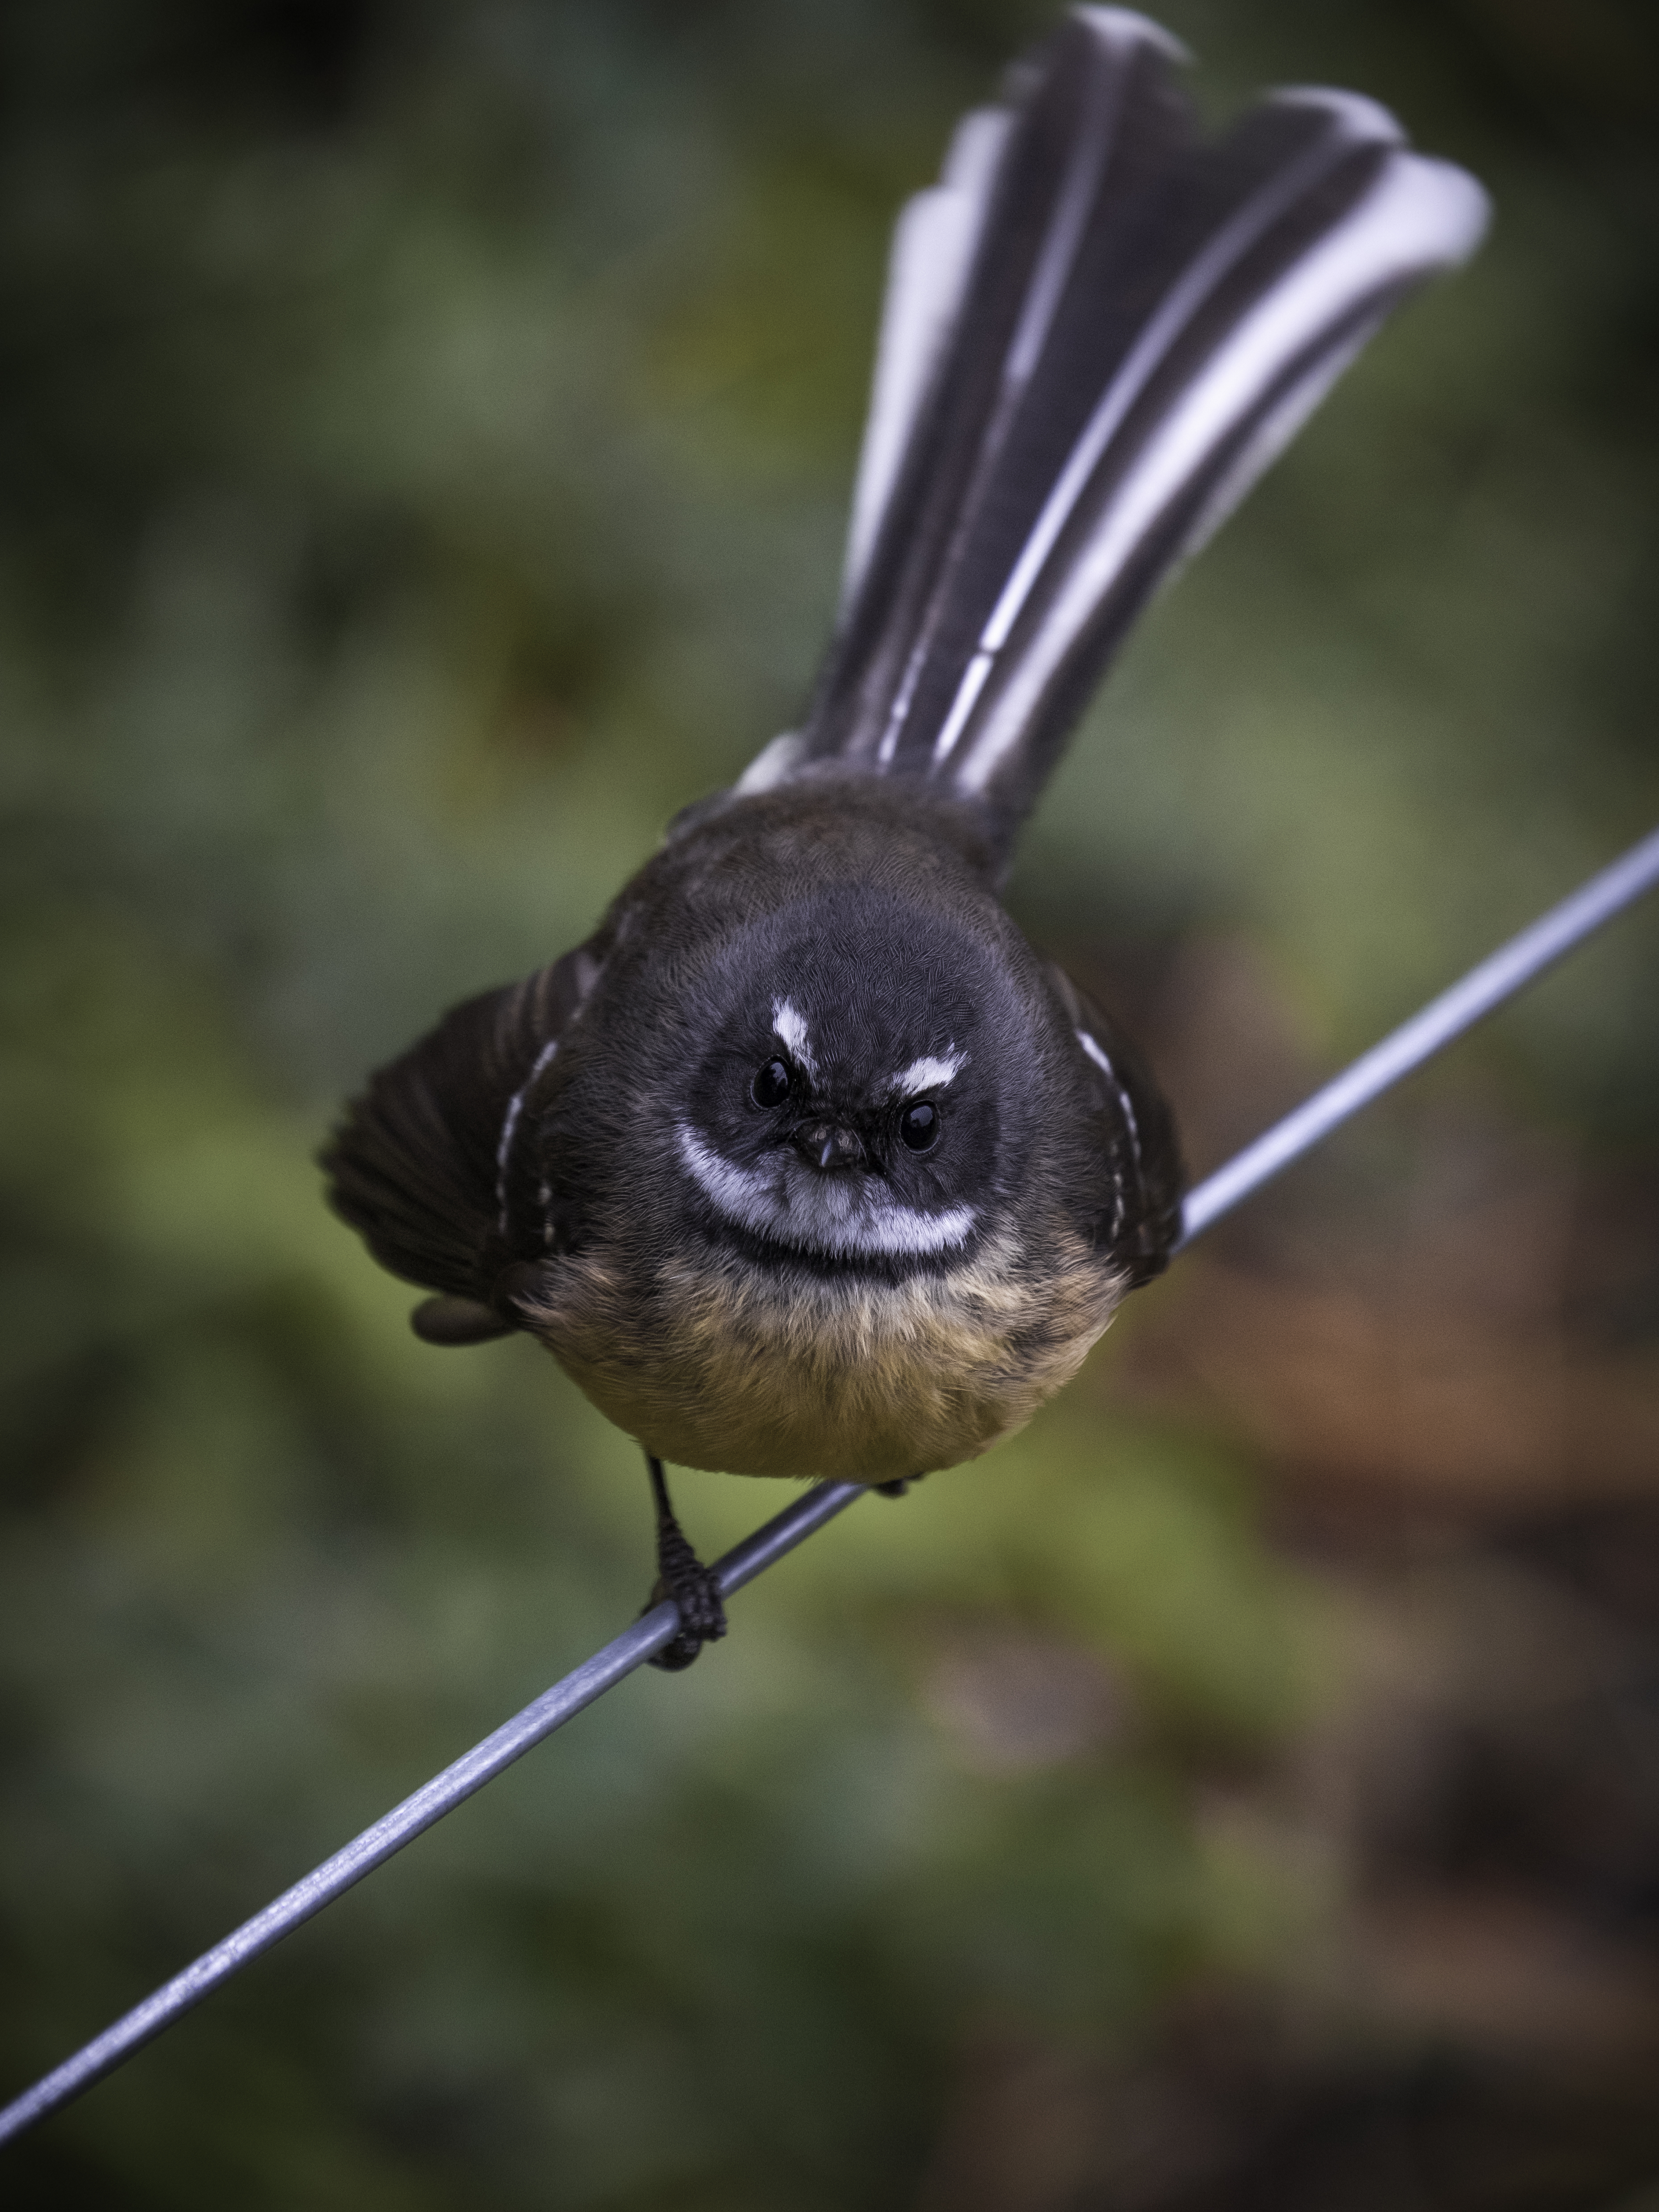
bird, beak, wing, black capped chickadee, wildlife, chickadee, feather, tail, Carolina Chickadee, perching bird